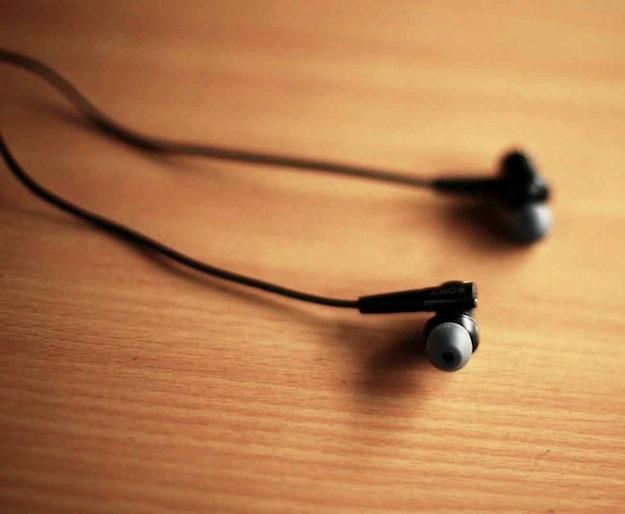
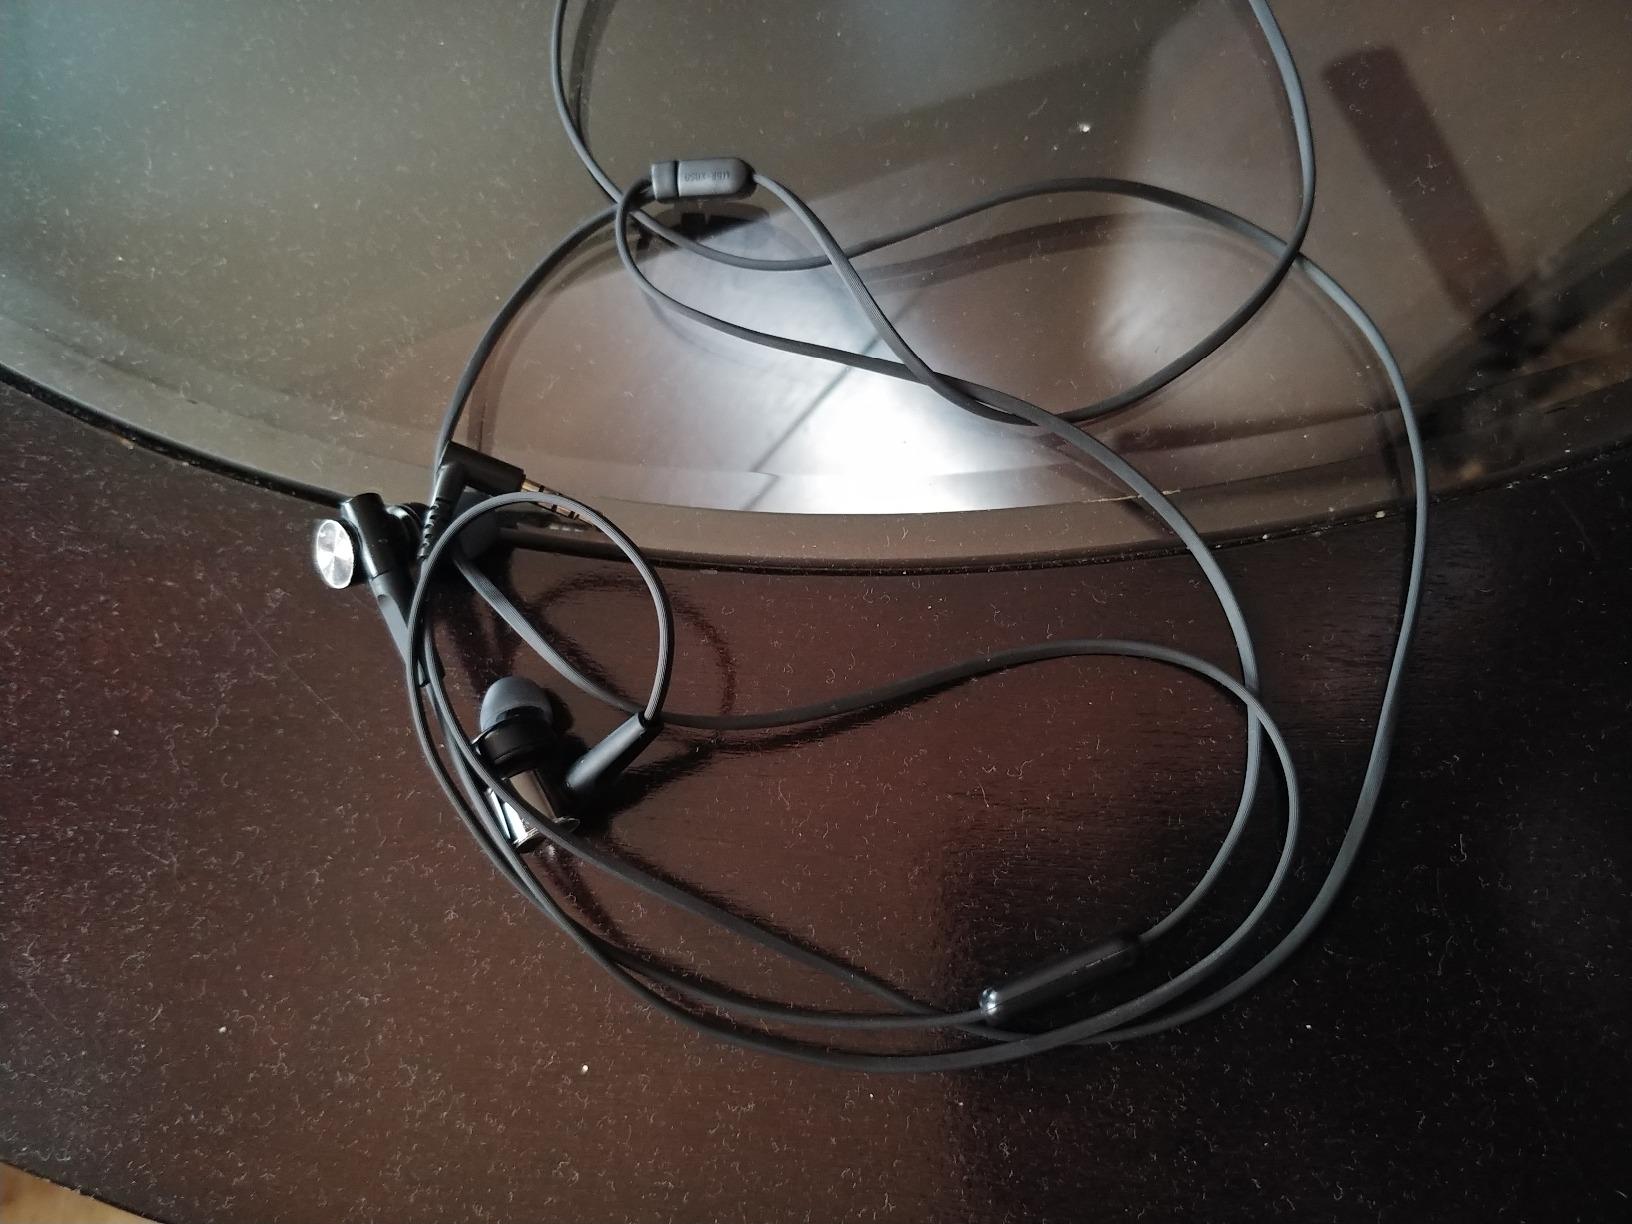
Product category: headphones
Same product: yes